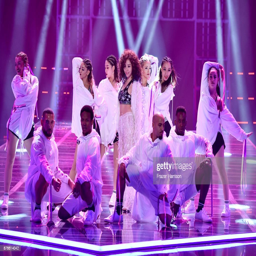
singer performs on the runway during show in chinese municipality .